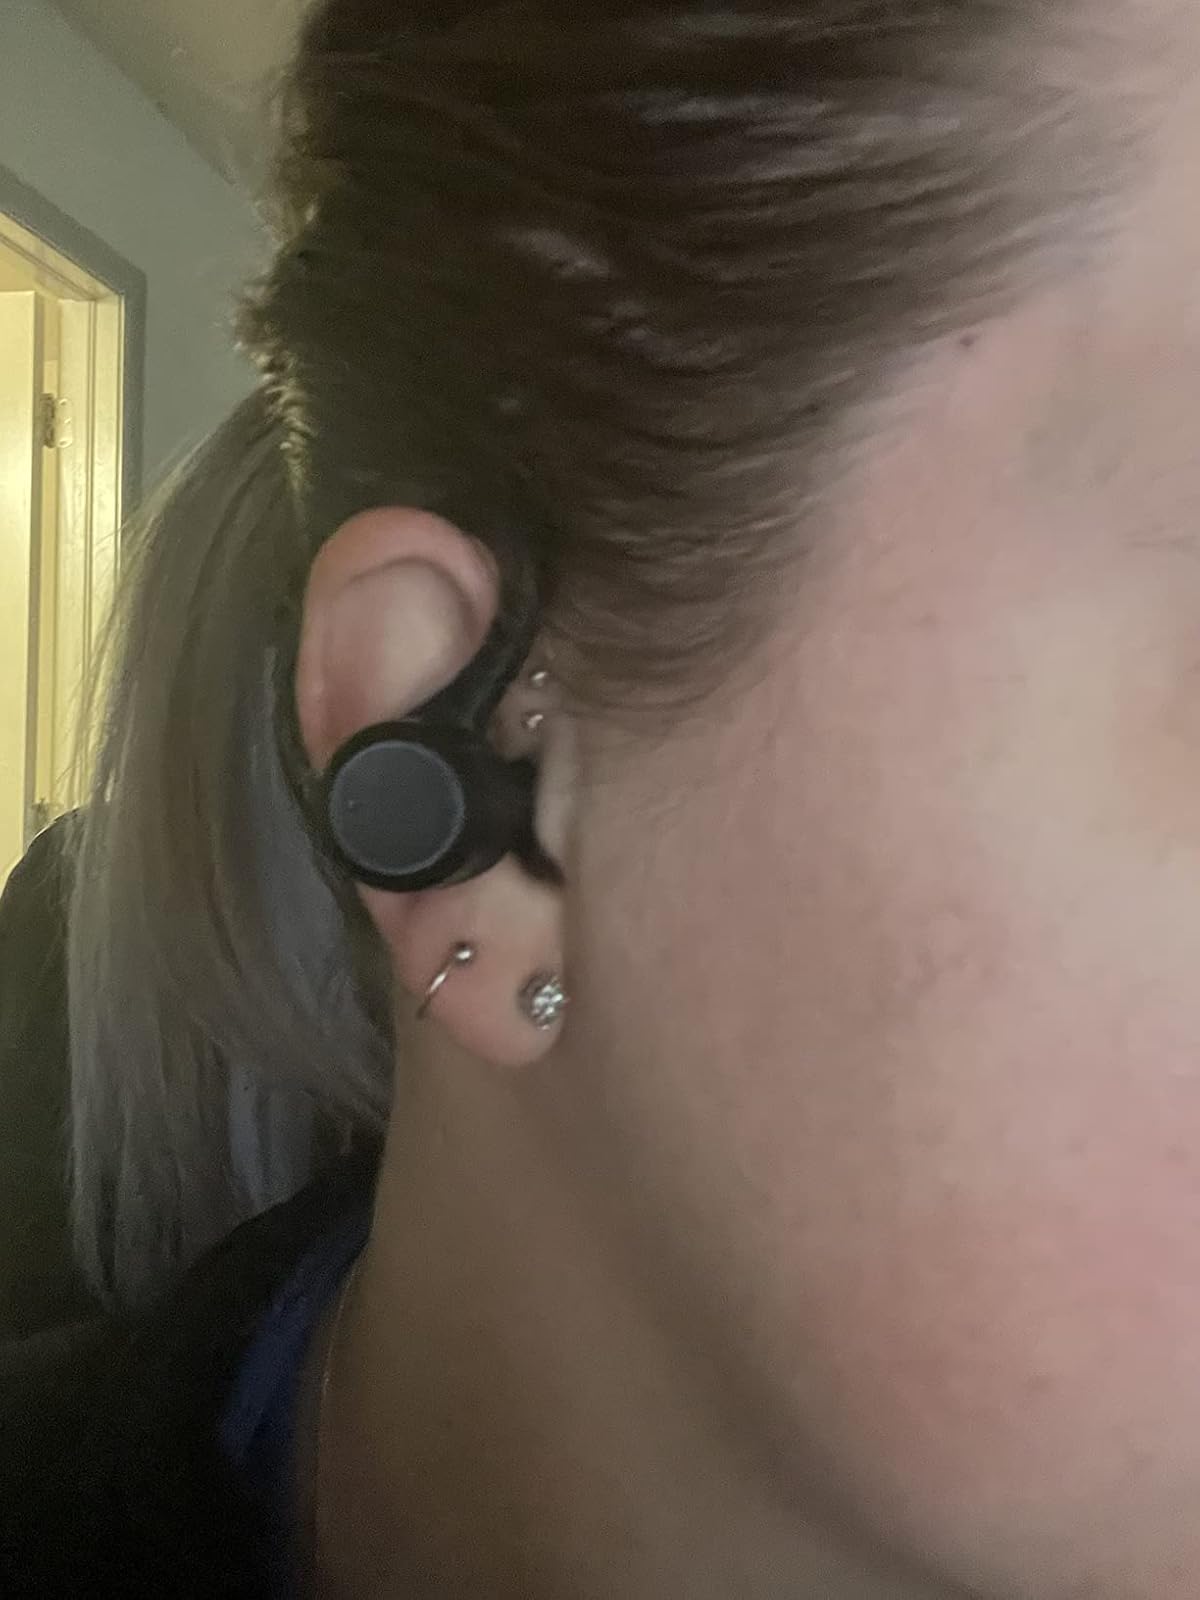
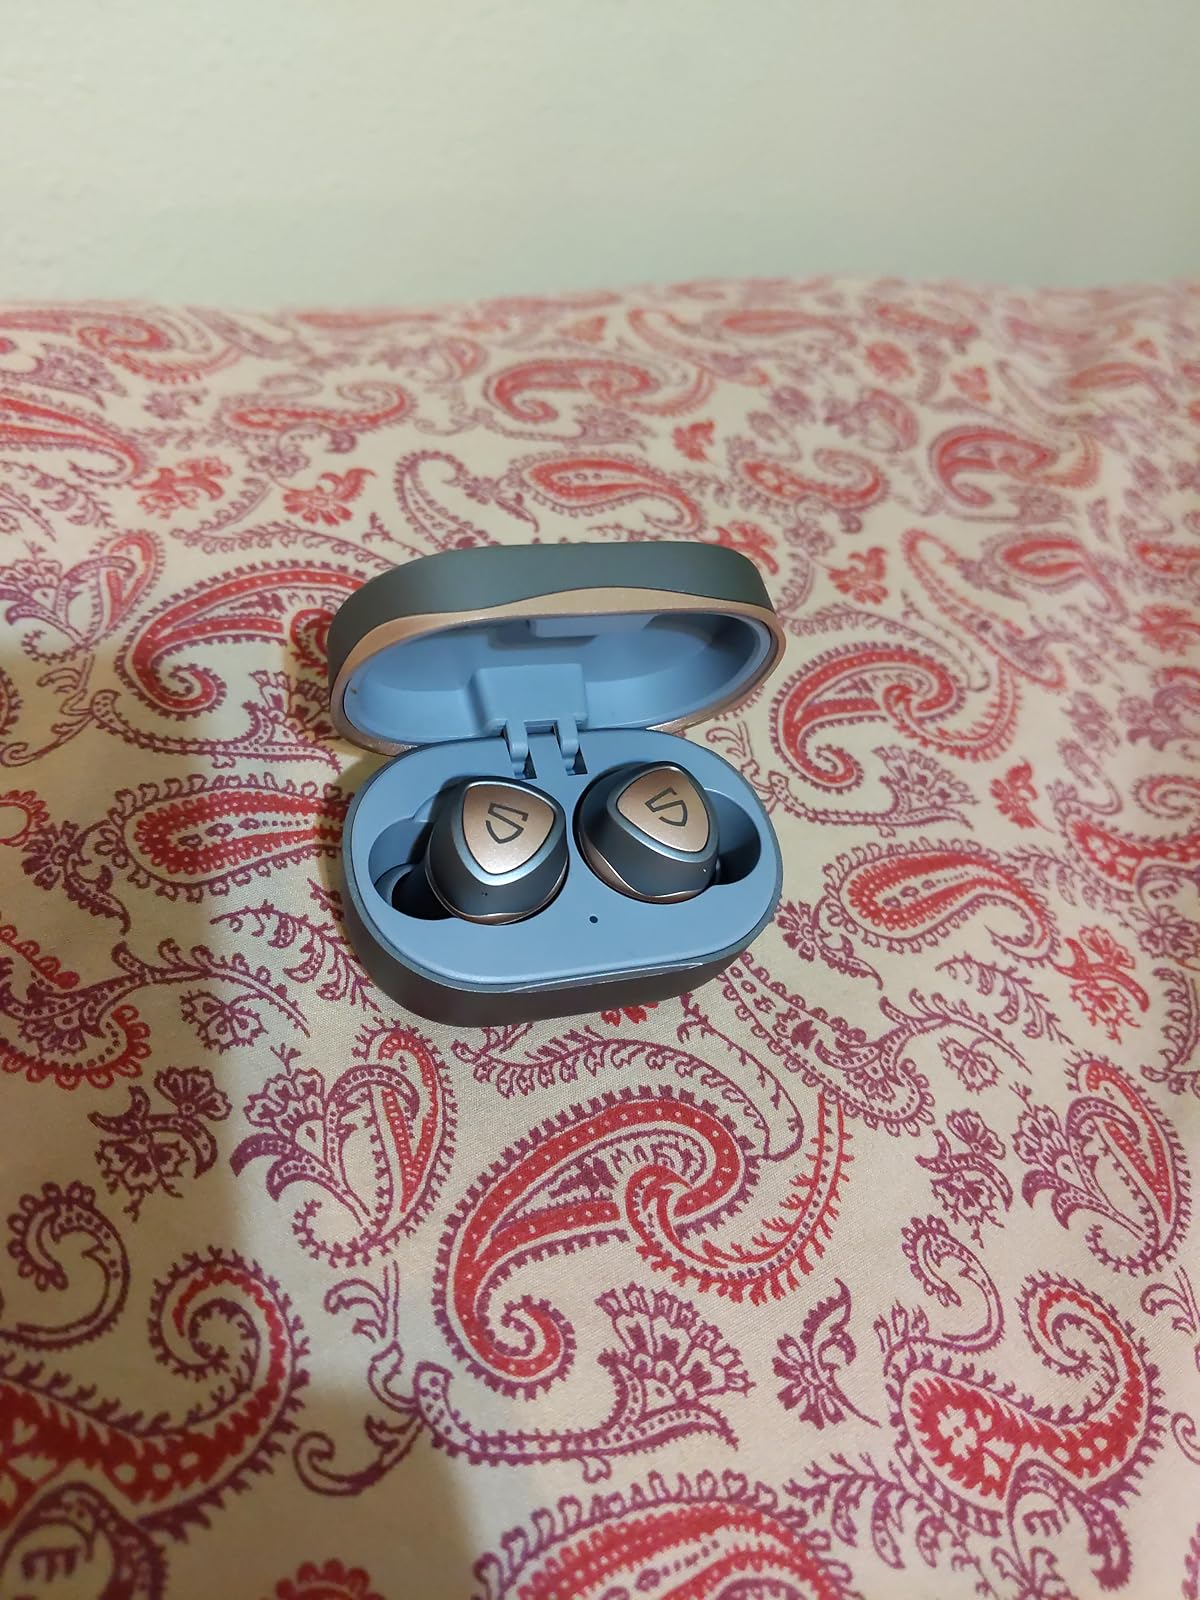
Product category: earbuds
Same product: no